Richard Waller (naturalist)

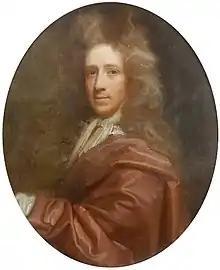
Portrait by Thomas Murray

Richard Waller FRS (d. 1715) was an English naturalist, translator and illustrator, long-time member and secretary of the Royal Society.